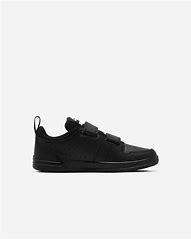
Brand: Nike
Model: Pico 5